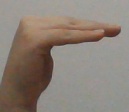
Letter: haa